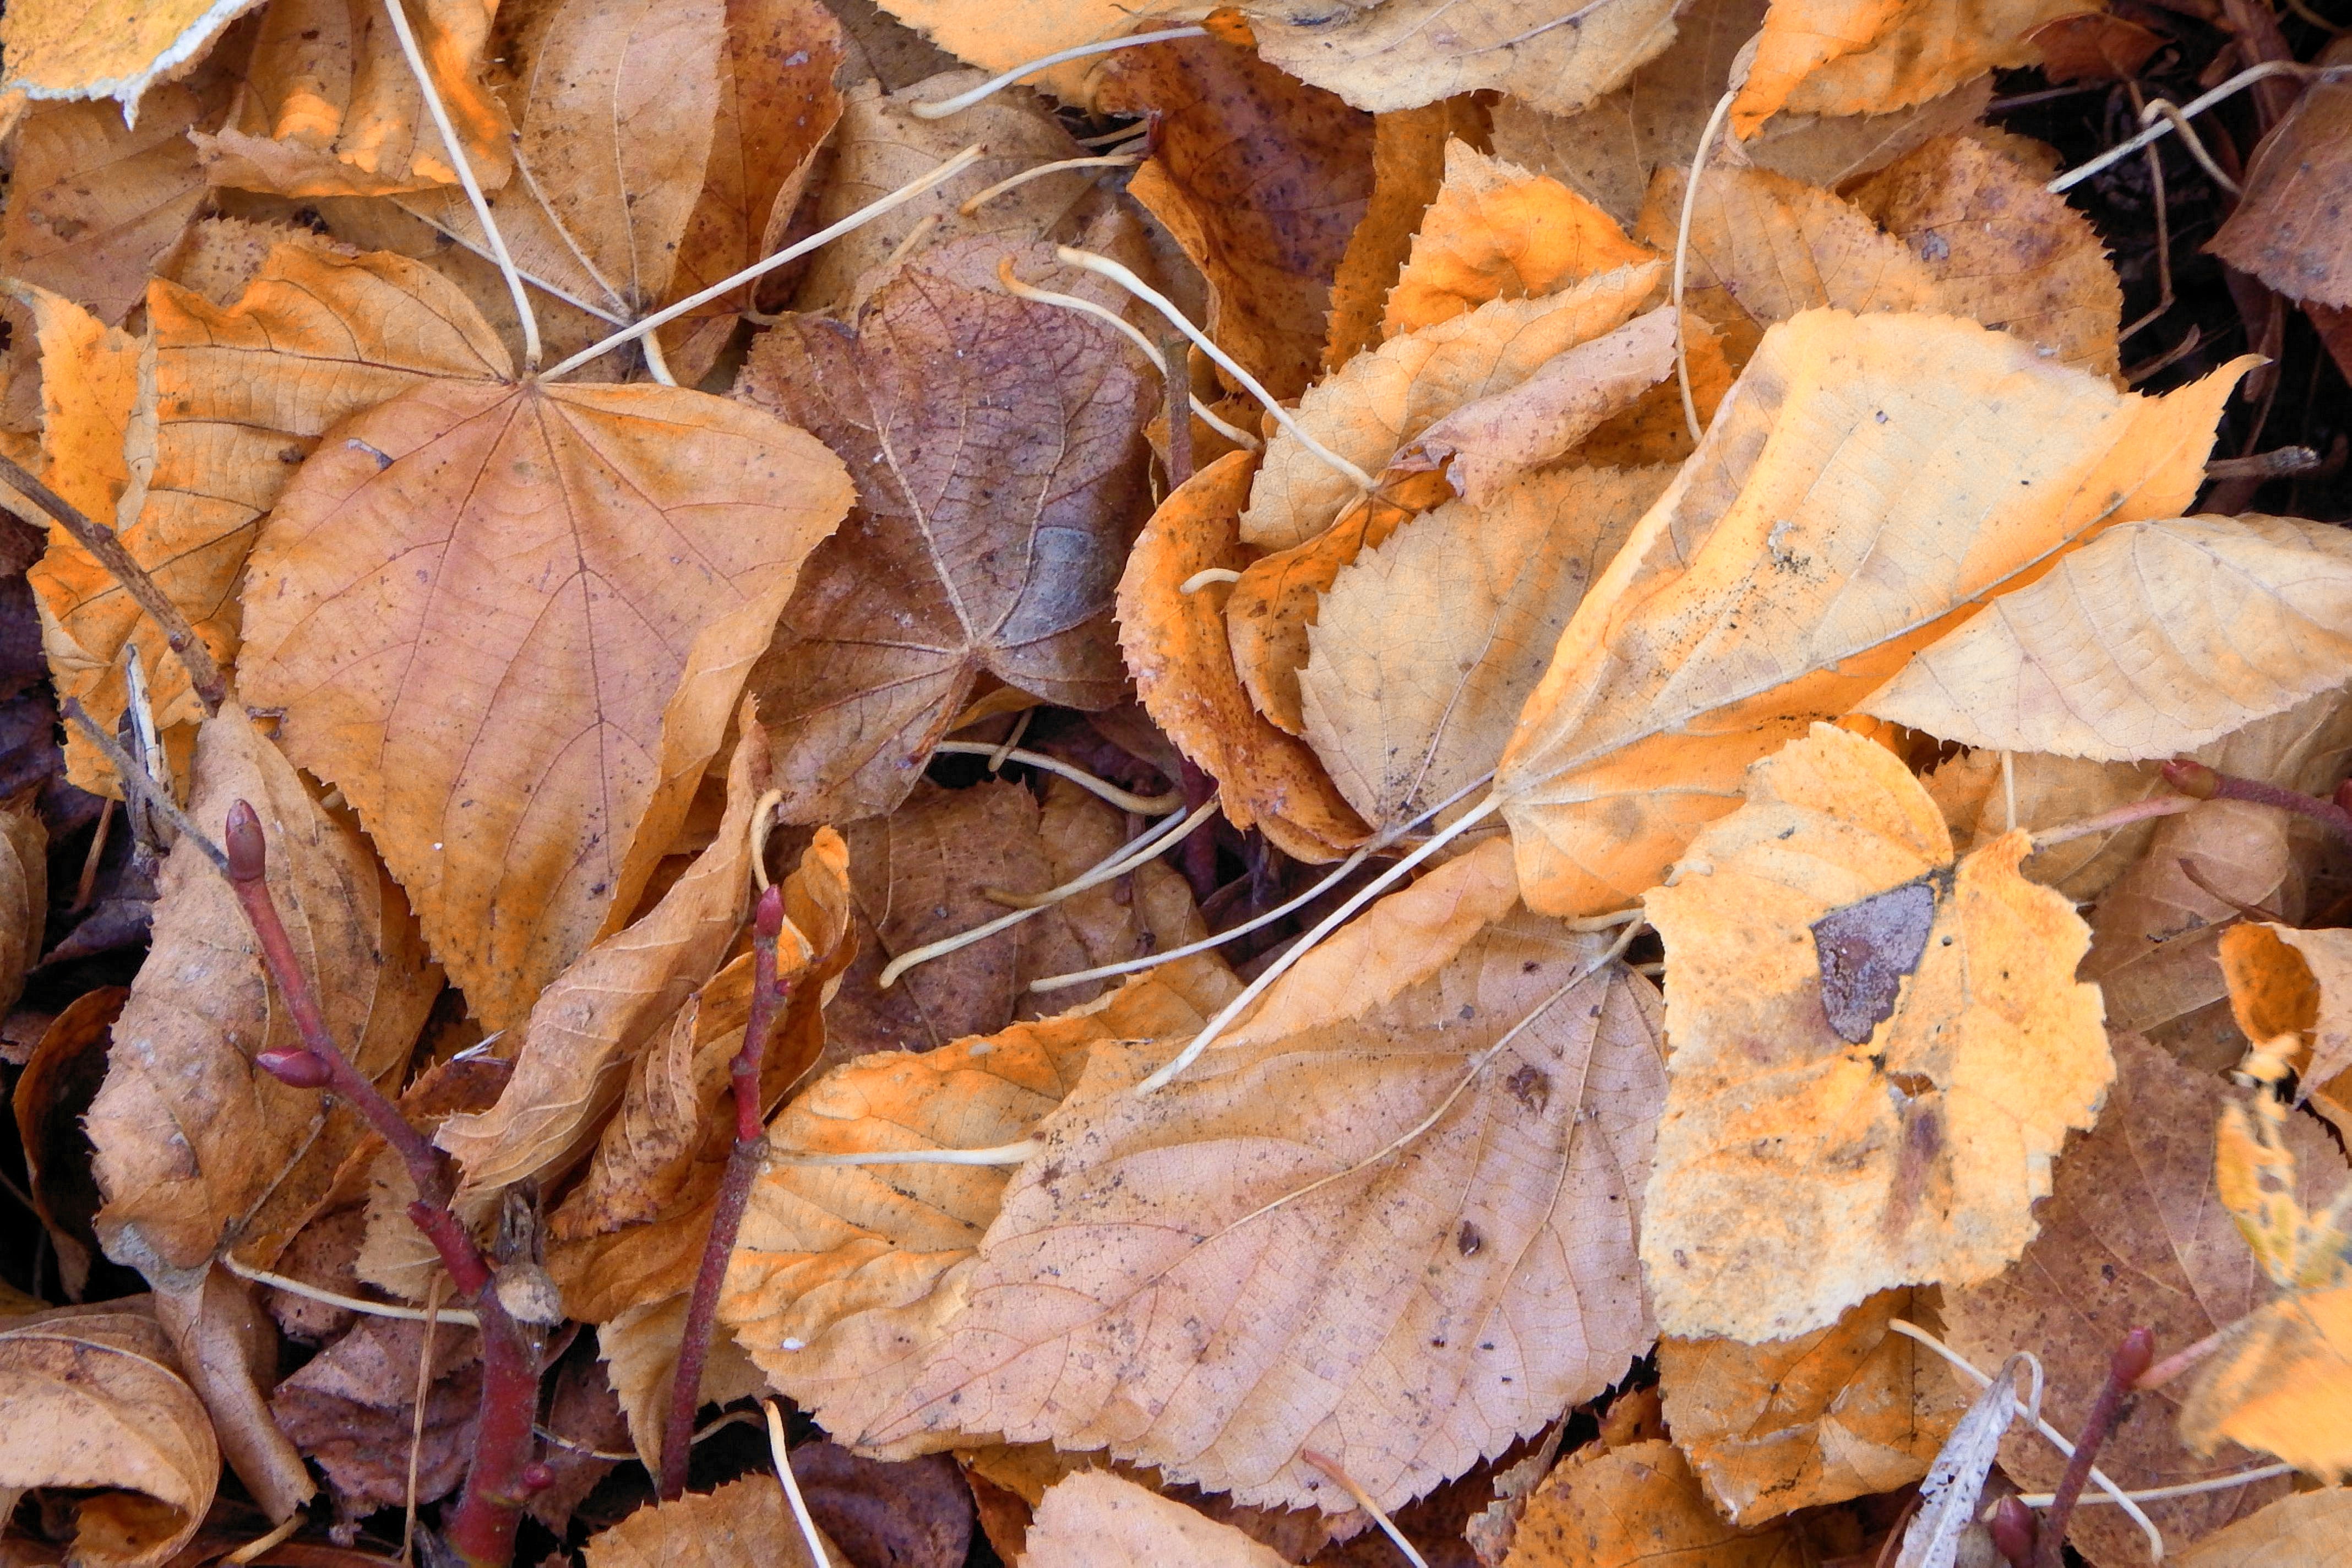
tree, branch, plant, wood, leaf, frost, autumn, season, leaves, fall color, fall foliage, autumn colours, colorful leaves, woody plant